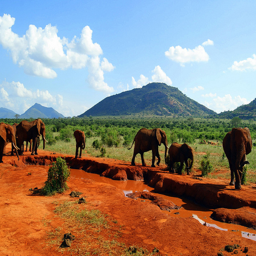
A herd of elephants in clay area next to mountains.
A herd of elephants surrounding a tiny stream.
Many elephants are walking near a muddy watering hole.
A group of large elephants on a field.
A group of elephants gathering around a watering hole.